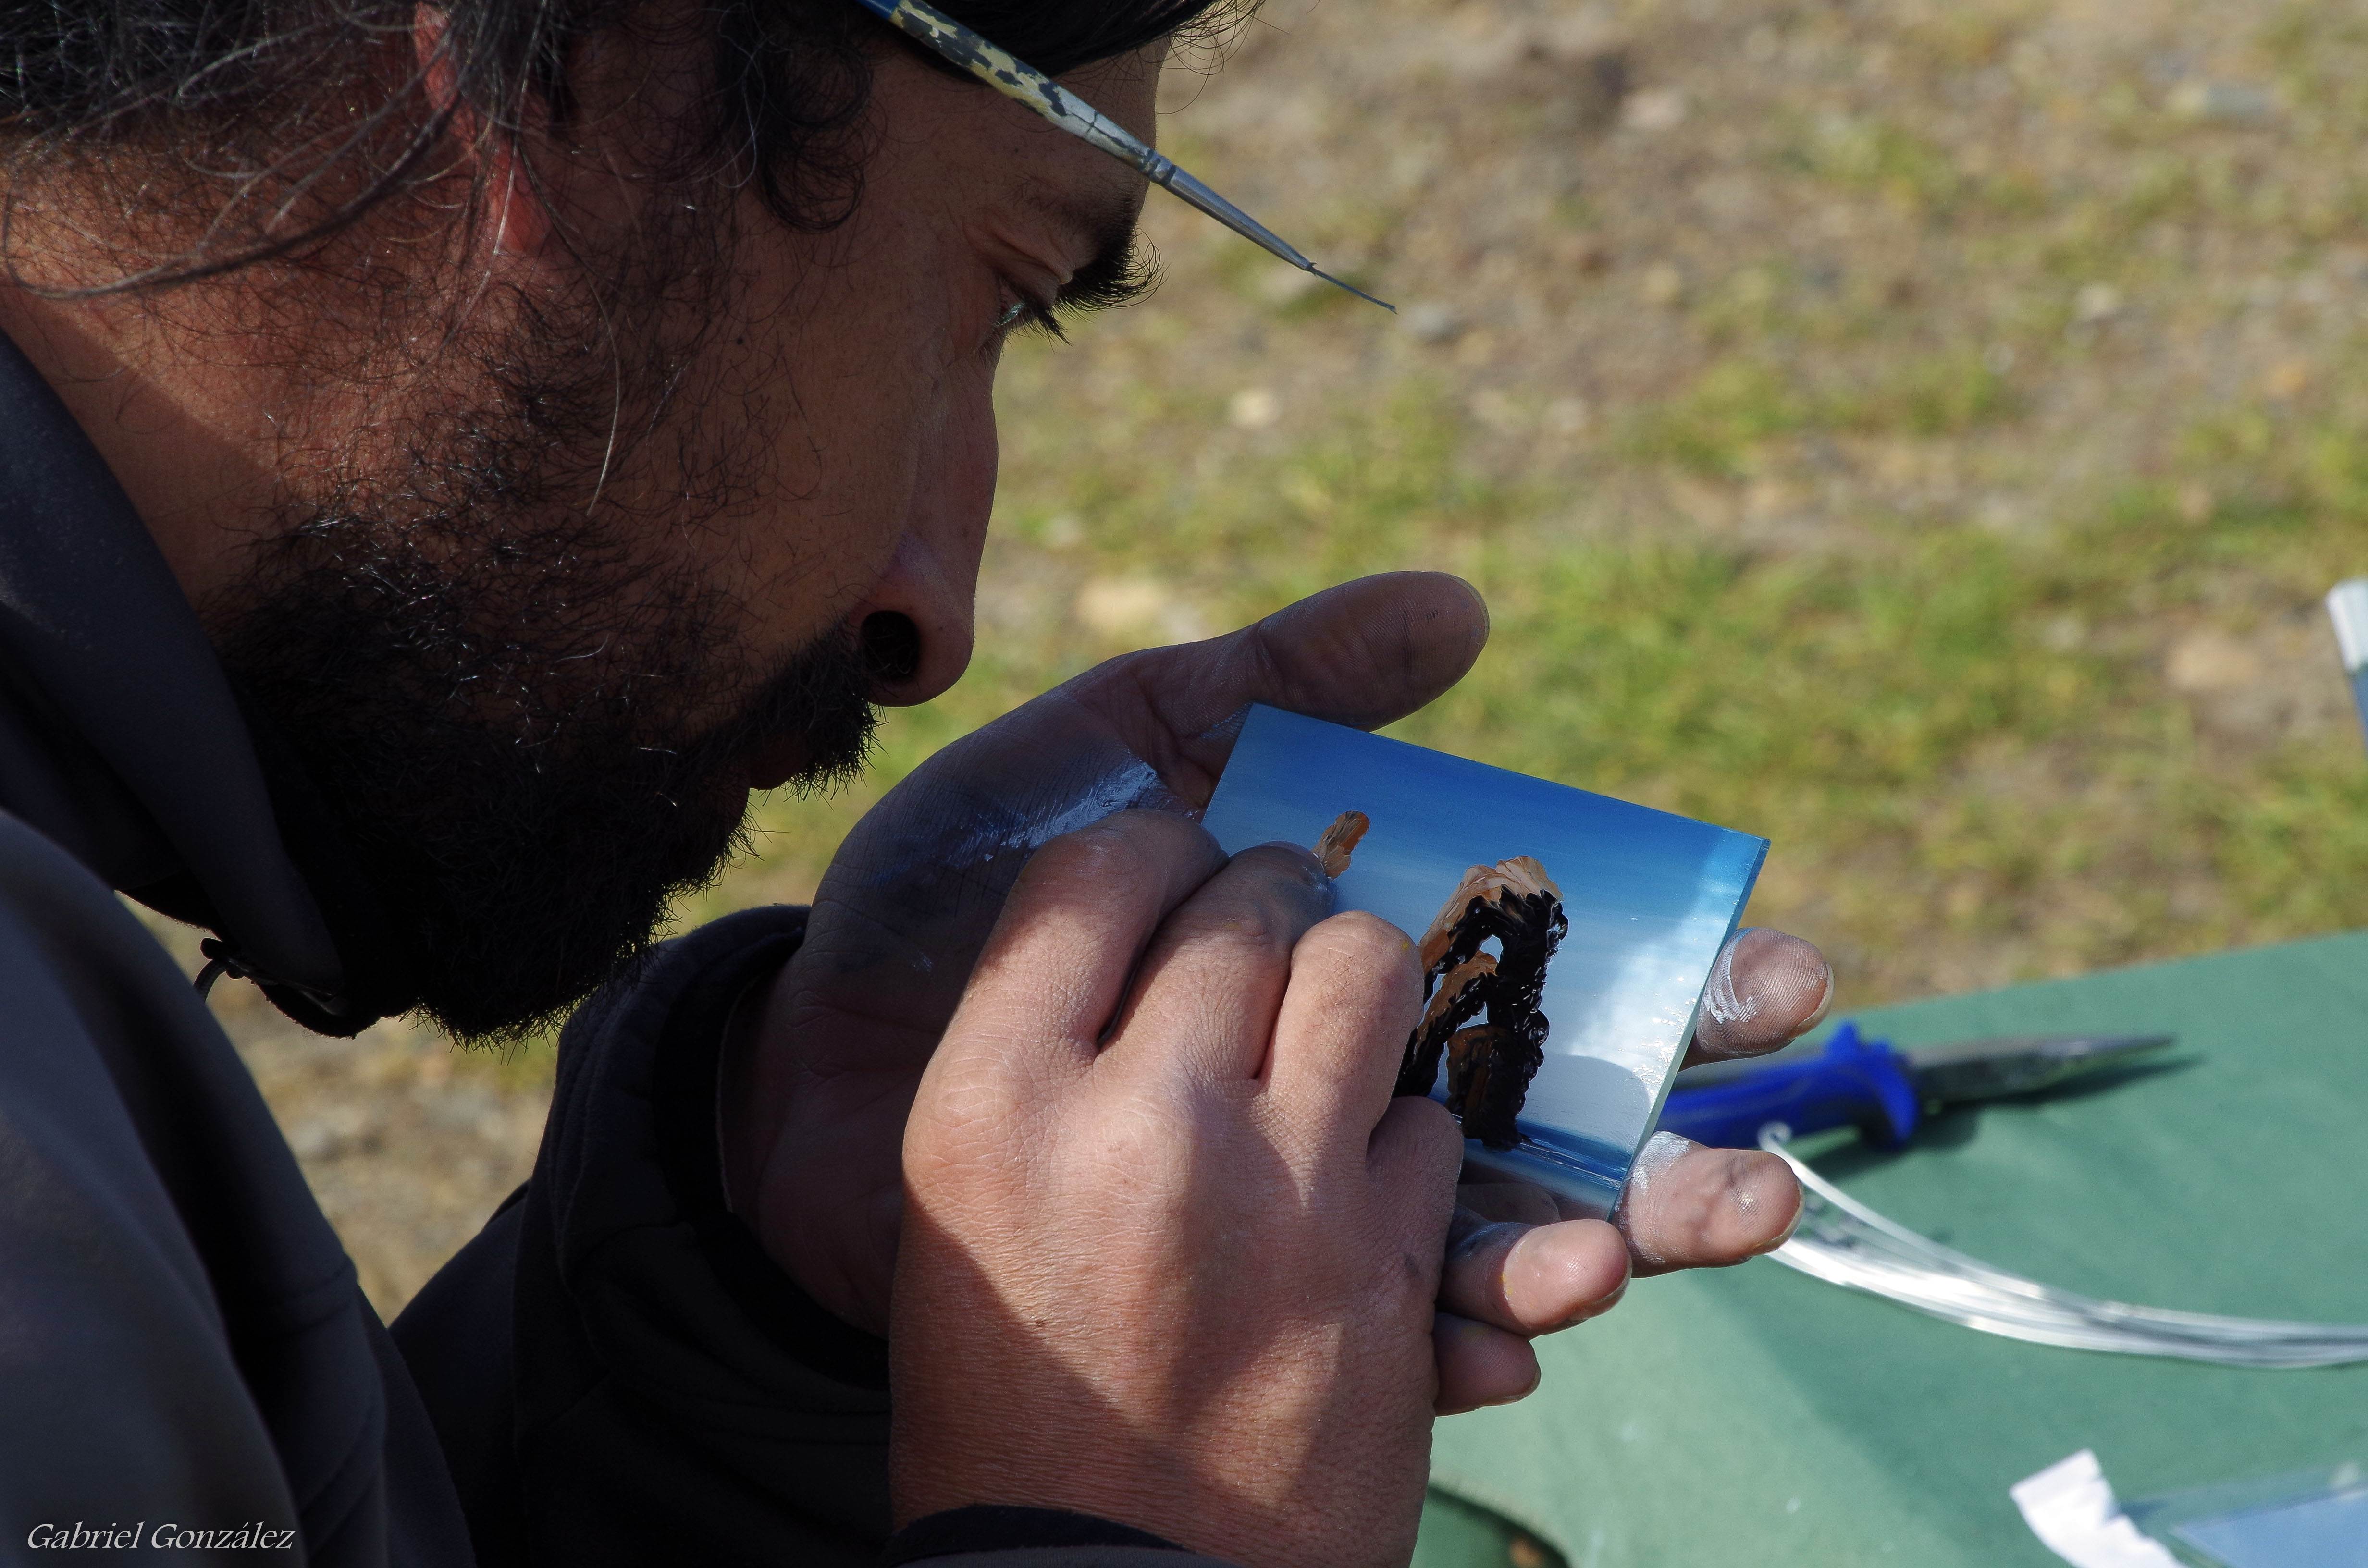
water, blue, shooting, galicia, foz, espana, ggl1, gaby1, varios, some, sigma28200, pentaxk30, fozgaliciaespa a, shooting sport